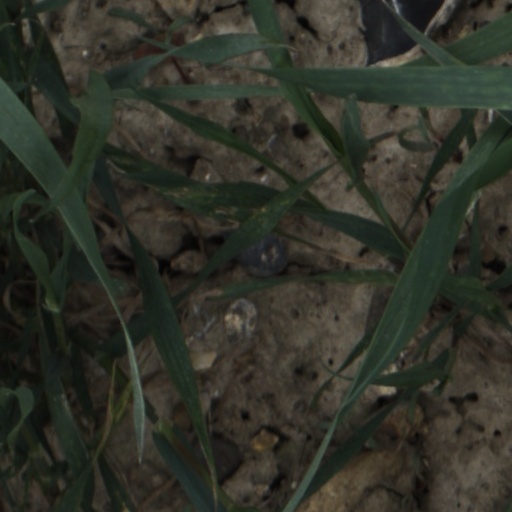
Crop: wheat